In vitro fertilisation

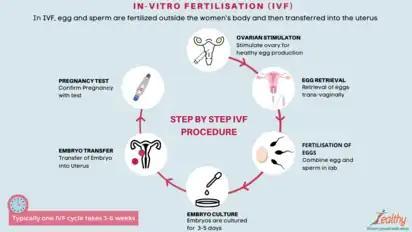
A graphic explaining the details of IVF

Theoretically, IVF could be performed by collecting the contents from the fallopian tubes or uterus after natural ovulation, mixing it with sperm, and reinserting the fertilised ova into the uterus. However, without additional techniques, the chances of pregnancy would be extremely small. The additional techniques that are routinely used in IVF include ovarian hyperstimulation to generate multiple eggs, ultrasound-guided transvaginal oocyte retrieval directly from the ovaries, co-incubation of eggs and sperm, as well as culture and selection of resultant embryos before embryo transfer into a uterus.